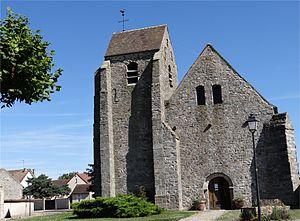
Église Saint-Jean-Baptiste, Mauchamps, Essonne, France
Mauchamps est une commune française située dans le département de l'Essonne en région Île-de-France.